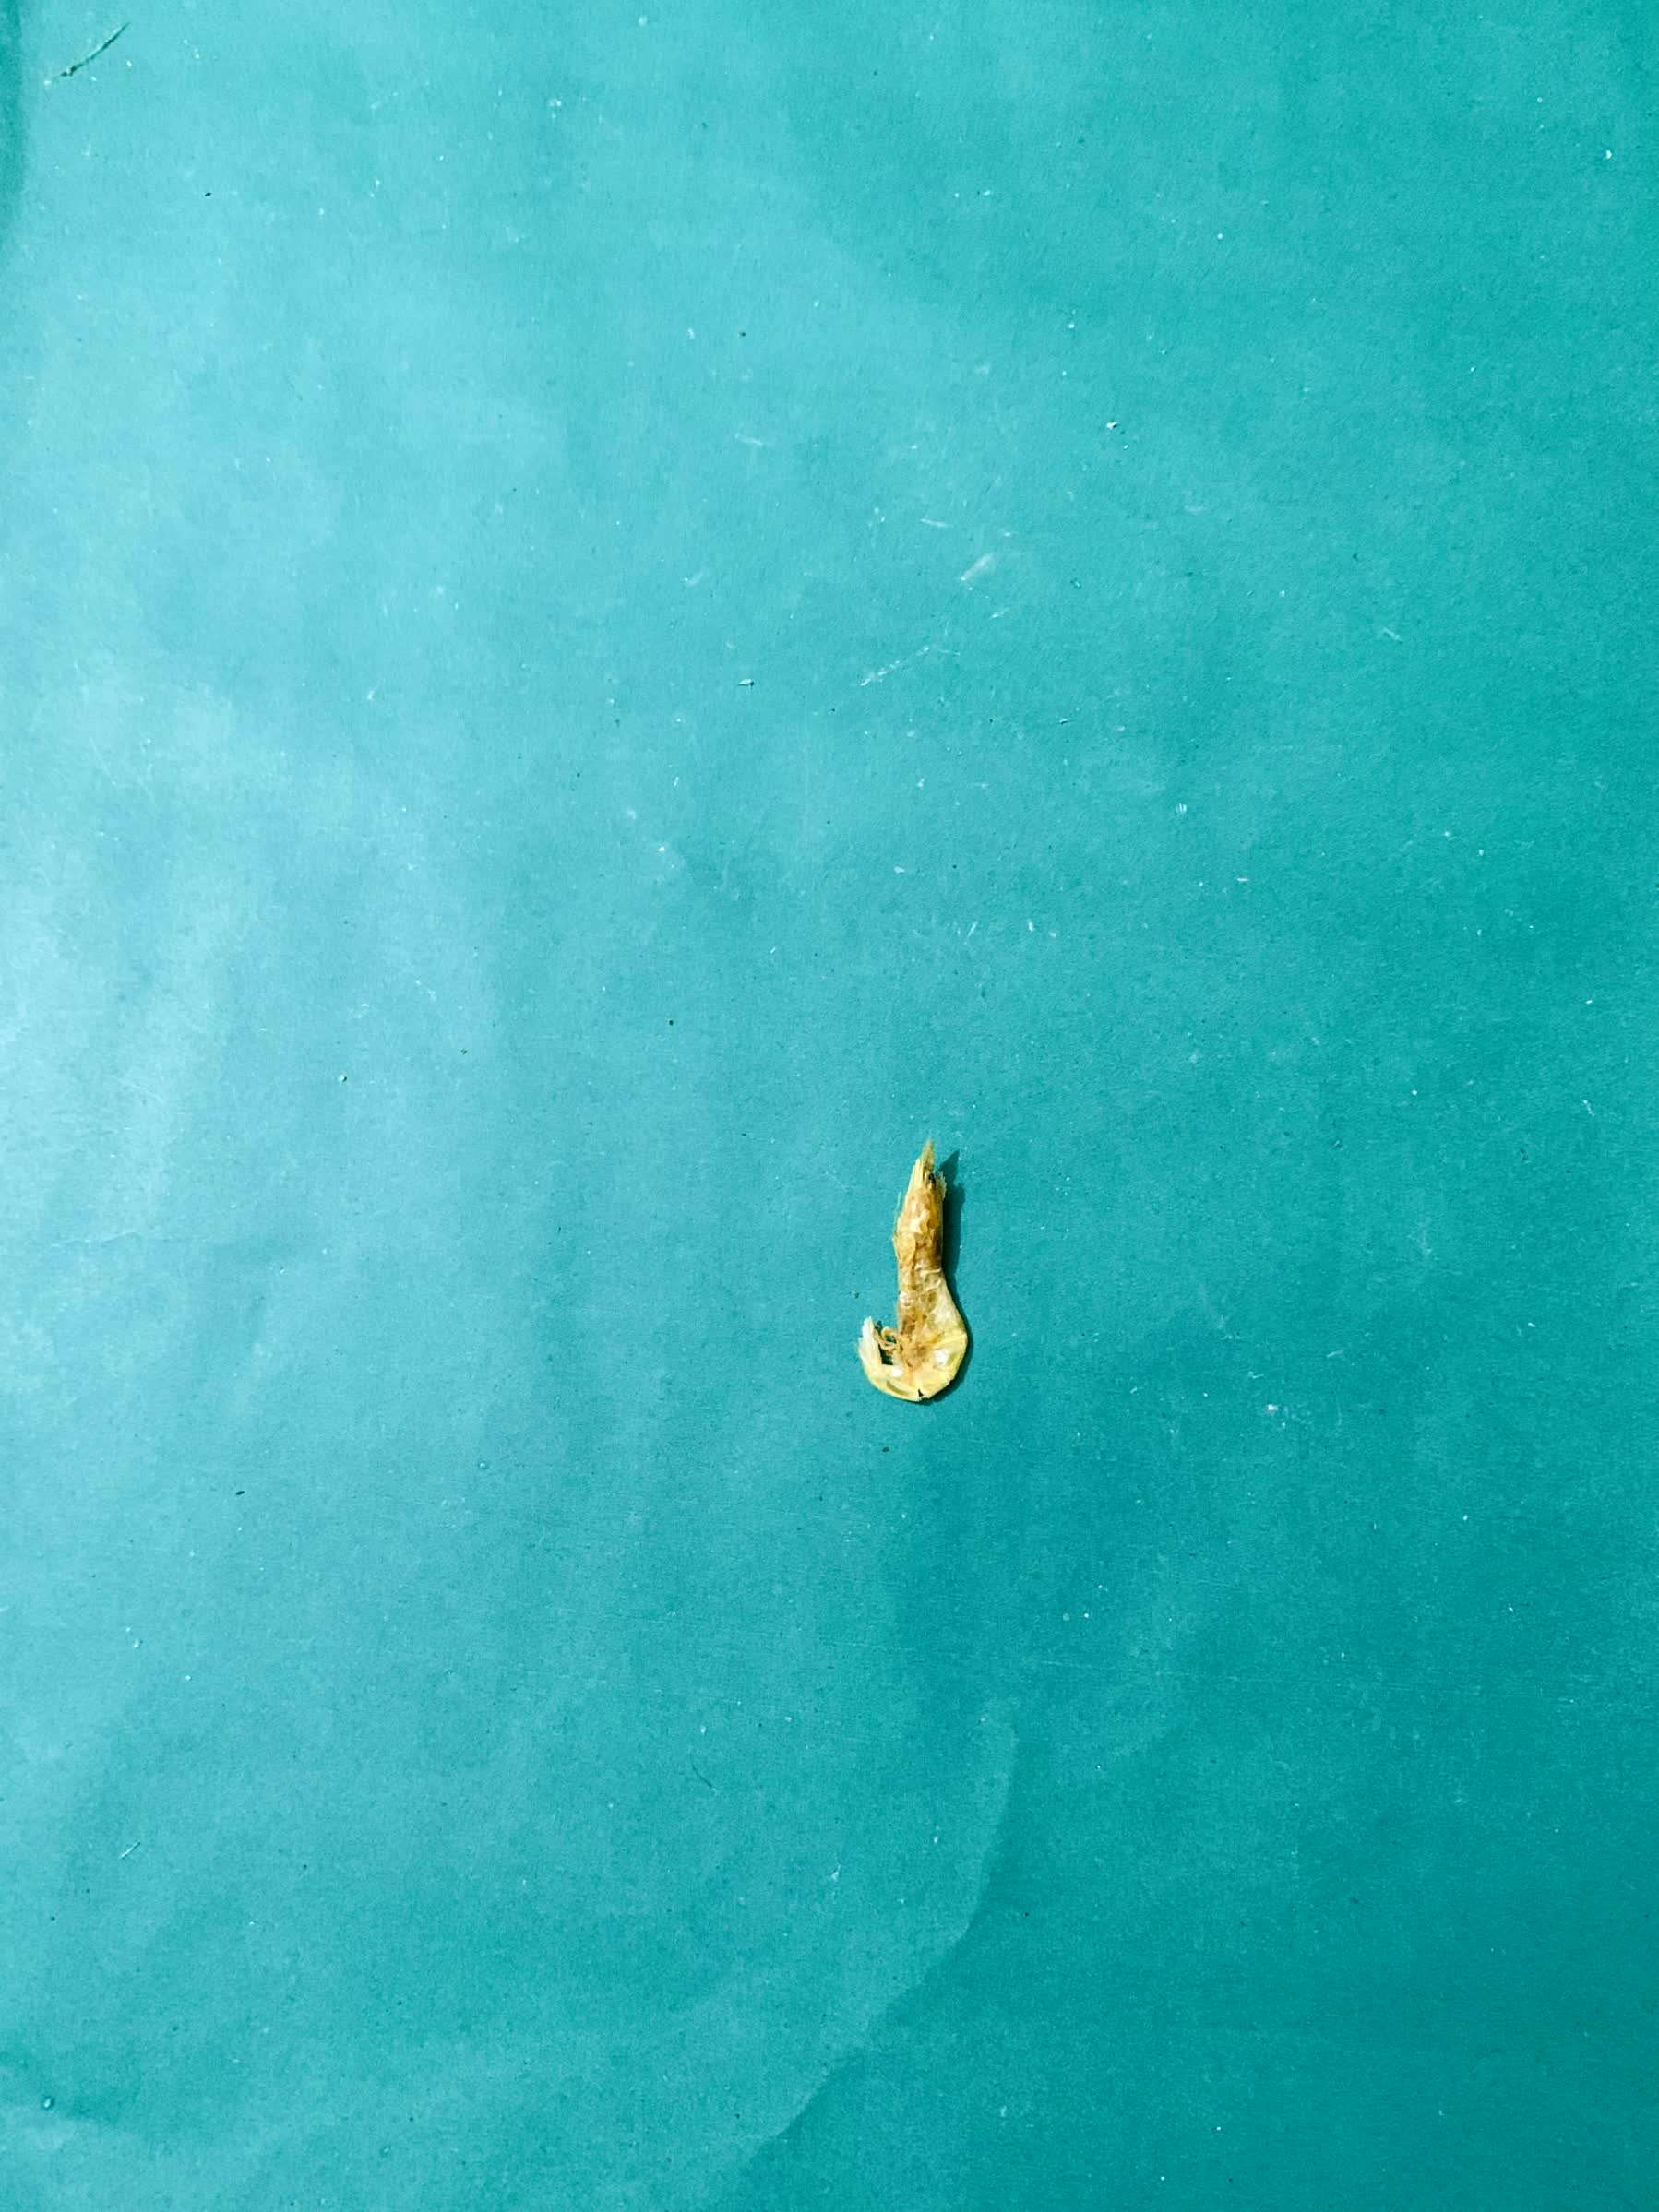
Species: chingri